Manuel Pinto (Scouting)

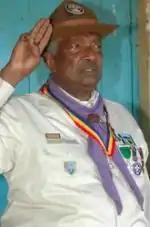

Manuel Pinto (25 December 1938 – 14 April 2008) was a member of the Parliament of Uganda where he served on various statutory committees and committees, he was a government minister from 1993 to 1995 and the first director general of the commission on AIDS in Uganda from 1992 to 1995. Pinto was Chief Scout of Uganda and served as the Chairman of the Africa Scout Committee.